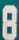
Number: 8